Romford

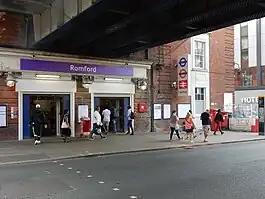
Romford railway station

Romford town centre has a very high Public Transport Accessibility Level score of 6.